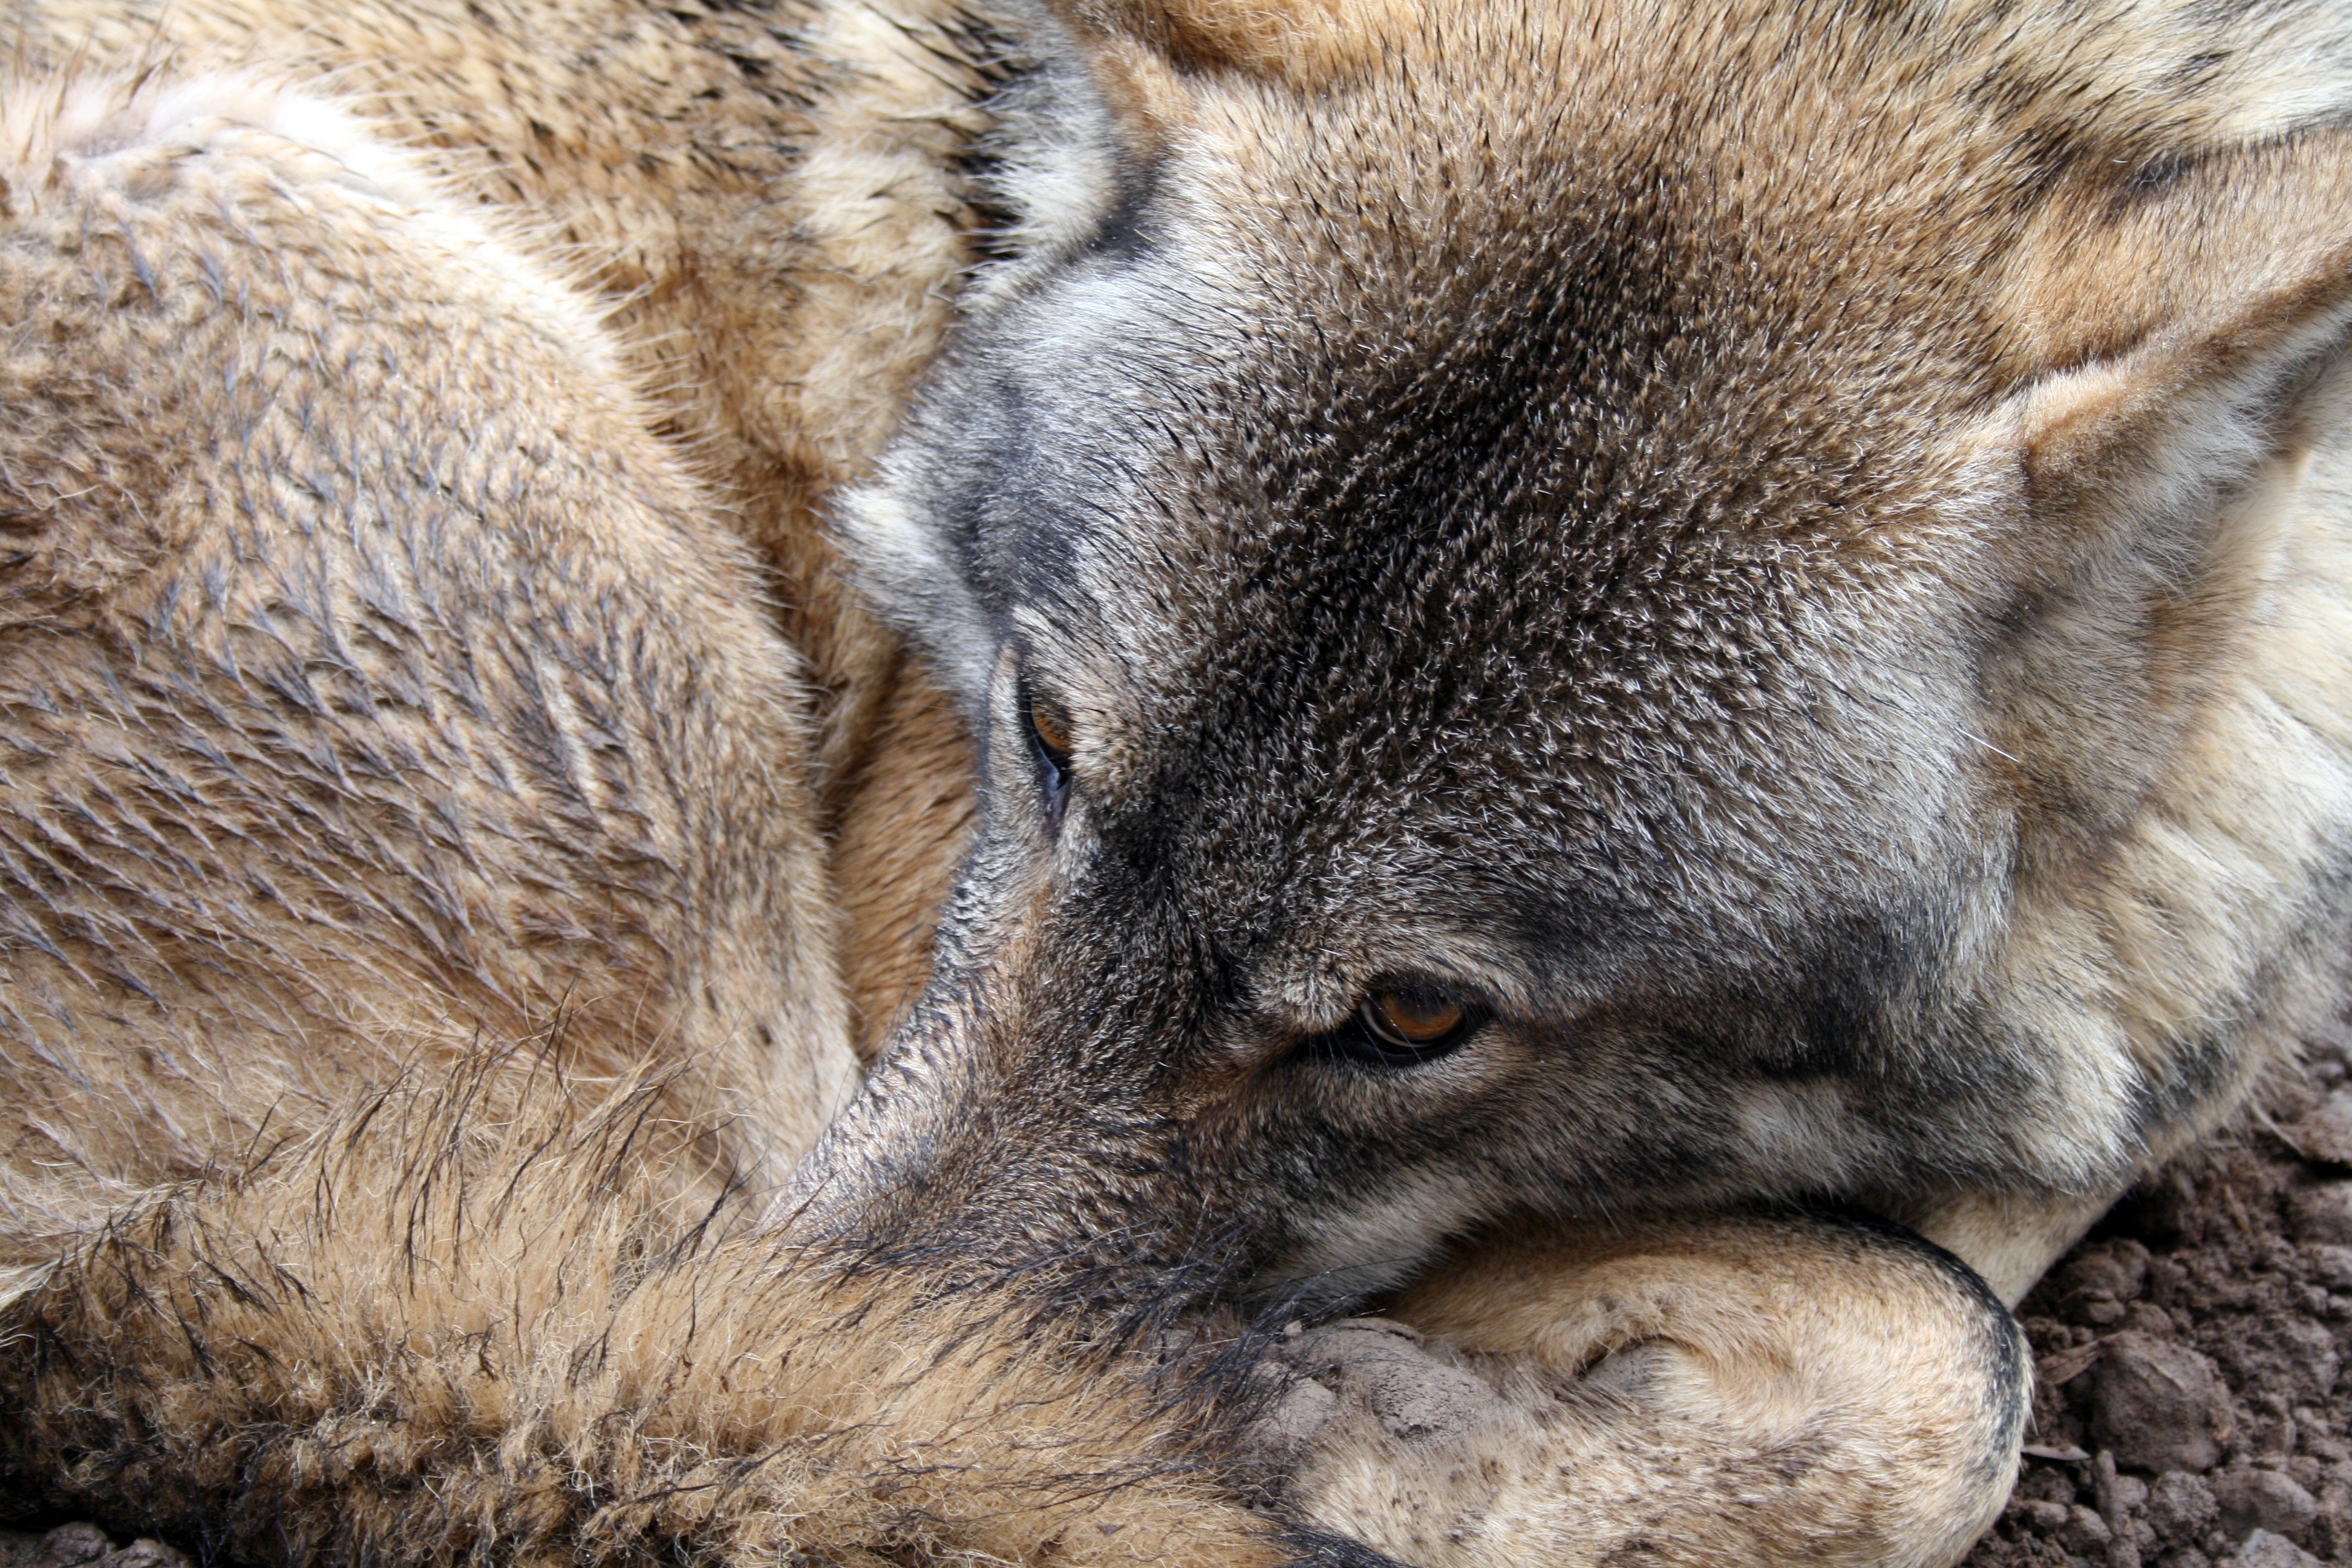
nature, animal, canine, wildlife, wild, fur, mammal, gray, wolf, predator, coyote, fauna, close up, outdoors, grey, eye, endangered, vertebrate, creature, canis, carnivore, lynx, dangerous, lupus, puma, wild cat, wolf eyes, dog like mammal, cat like mammal, wolfdog